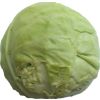
Label: white_cabbage